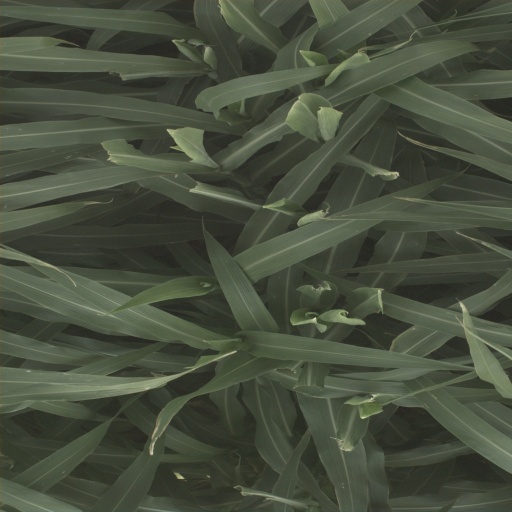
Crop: sorghum